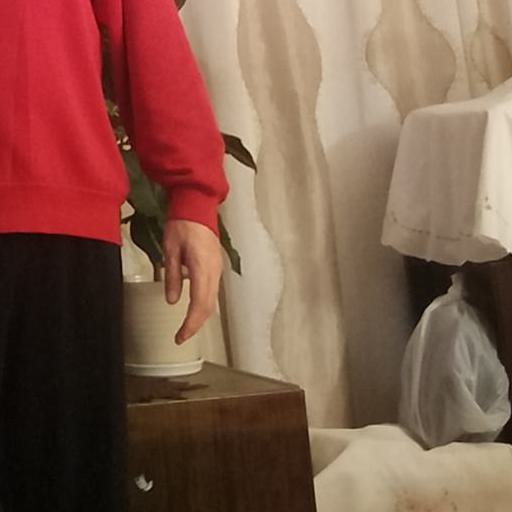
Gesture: no_gesture